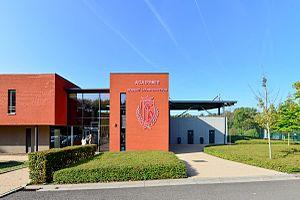
Façade du bâtiment principal de l'académie Robert Louis-Dreyfus à Liège
BESIX Group SA est un groupe de construction basé à Bruxelles. Actif depuis 1909, BESIX est présent en Europe, au Moyen-Orient, en Océanie, en Afrique, en Amérique du Nord et en Asie.
Robert Louis-Dreyfus, parfois abrégé RLD, né le 14 juin 1946 dans le 8ᵉ arrondissement de Paris et mort le 4 juillet 2009 à Zurich, est un homme d'affaires suisse d'origine française. Il est surtout connu pour ses activités dans la téléphonie et le football.
L'Académie Robert Louis-Dreyfus est le centre technique du Standard de Liège.
Le Standard de Liège est un club de football belge de la ville de Liège, qui évolue en Division 1A.